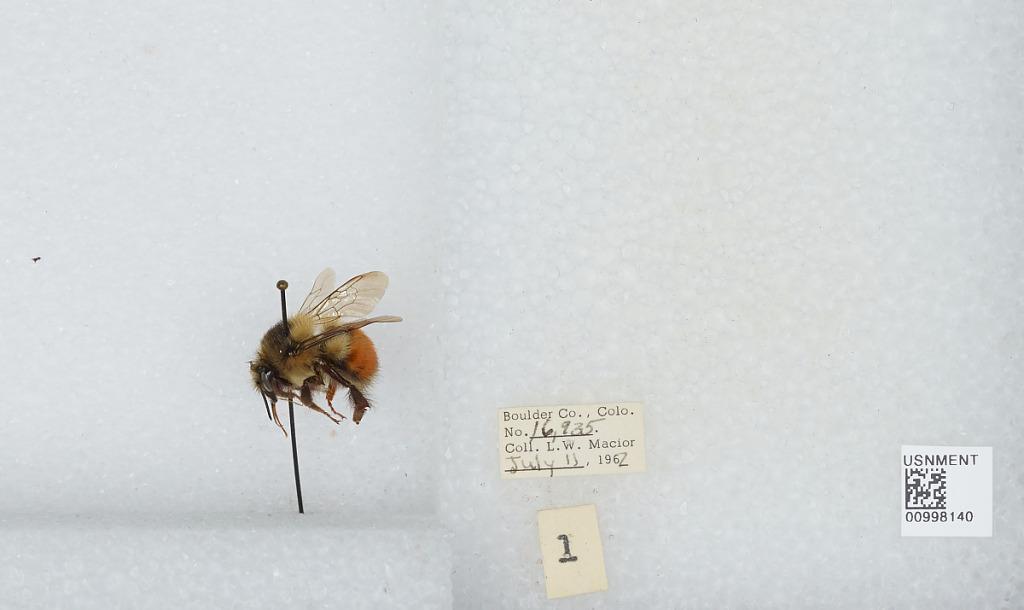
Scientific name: Bombus (Pyrobombus) melanopygus Nylander
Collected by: L. Macior
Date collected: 1967-7-11
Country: United States
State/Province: Colorado